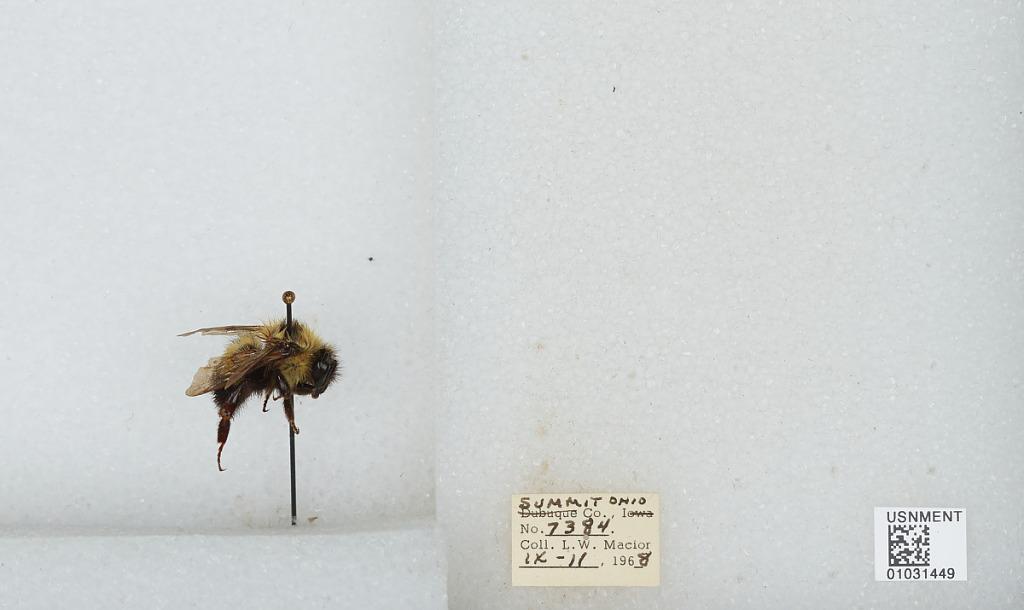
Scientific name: Bombus (Pyrobombus) vagans vagans Smith
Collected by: L. Macior
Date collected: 1968-9-11
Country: United States
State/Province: Ohio
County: Summit
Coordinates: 41.0917, -81.5594